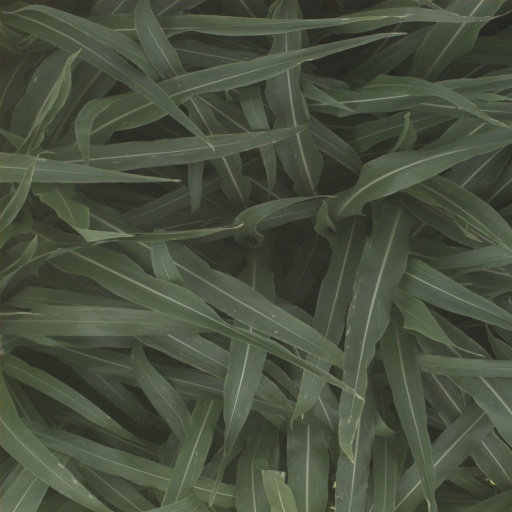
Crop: sorghum